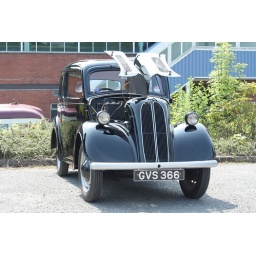
Had a wander around Barlaston this morning where POPS were having a bus / car show.